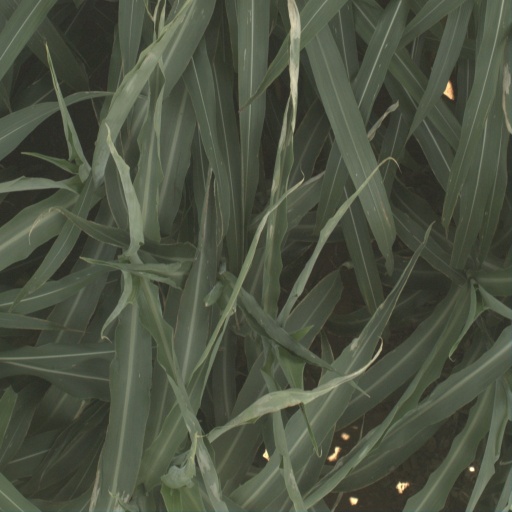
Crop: sorghum